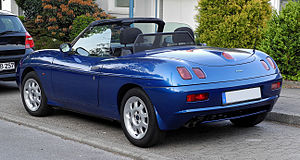
Fiat Barchetta / Design
Fiat Barchetta var en roadster hhv. cabriolet bygget mellem januar 1995 og juni 2005. "Barchetta" er italiensk og betyder "lille båd". Den åbne, todørs og topersoners bil med PVC-kaleche, som var baseret på platformen fra første generation af Fiat Punto, kan betegnes som et svar på Mazda MX-5.